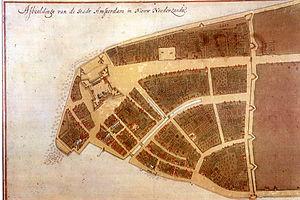
Whitehall Street, est une rue située dans le Financial district, à New York, entre l'extrémité sud de Broadway et le terminal des ferries, le Staten Island Ferry Whitehall Terminal.
Les établissements et fortifications de la Nouvelle-Néerlande désignent l'ensemble des villes et fortifications de cette colonie des Provinces-Unies du XVIIᵉ siècle établie sur la côte Est de l'Amérique du Nord. Les territoires réclamés étaient ceux de la péninsule de Delmarva jusqu'au sud du cap Cod. Les régions ou les établissements qui en firent partie font aujourd'hui partie des États Mid-Atlantic de New York, du New Jersey, du Delaware, du Connecticut, et de Pennsylvanie. Sa capitale, la Nouvelle-Amsterdam, se trouvait à la pointe sud de l'île de Manhattan dans l'Upper New York Bay.